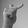
ASL letter: T